August Freyer

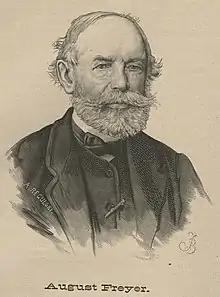
August Freyer

Karol August Freyer (15 December 1801 – 28 May 1883) was a Polish musician and composer, specializing in both performance and composition on the organ.